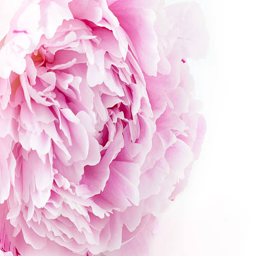
fresh peony on a white background